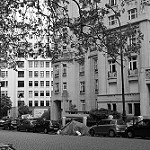
Label: B & W